Mungyeong

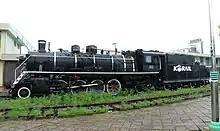
Korail SL901

The automobile is the preferred means of transportation for most Mungyeong residents. Auto ownership is quite high, with a total of 21,687 cars owned, according to local statistics. However, because of the city's low population density, traffic congestion is rare. National highways connect Jeomchon with Sangju, Chungju and Yeongju.